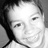
Emotion: happy